La créole

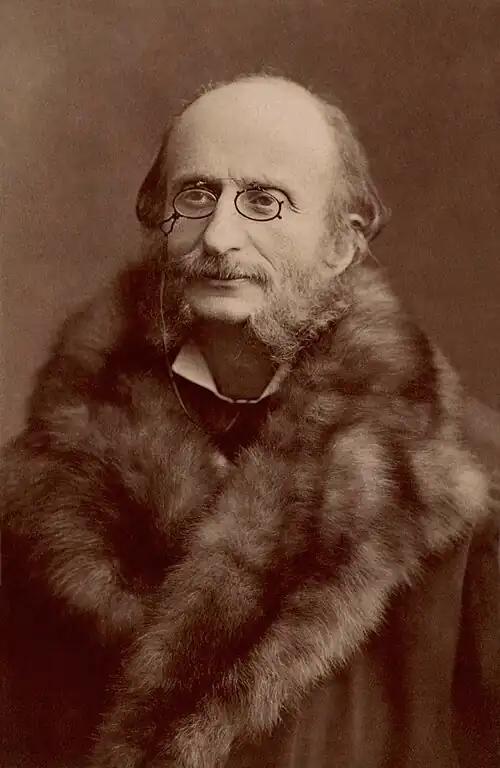
Jacques Offenbach by Nadar, c. 1860s

La créole is an "opéra comique" in three acts of 1875 with music by Jacques Offenbach. The French libretto was by Albert Millaud, with additional material by Henri Meilhac. It was one of three full-length stage works written almost simultaneously that year, the others being "La Boulangère a des écus" and "Le Voyage dans la lune".